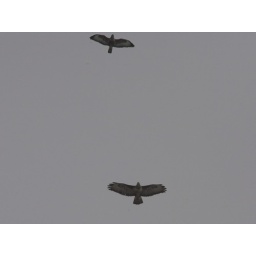
The male buzzard gets above and slightly ahead of the female, who is flying in big spirals.